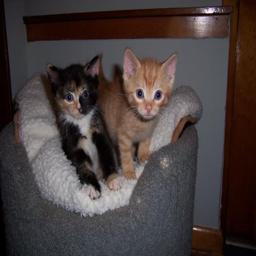
Animal: cats